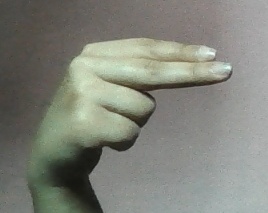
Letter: ain